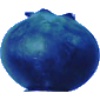
Label: Huckleberry 1